The Monster Bed

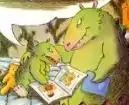
Dennis's mother (right) listens to Dennis (left) explain why he believes humans are under his bed and will get him as he sleeps.

Dennis's mother is a larger monster than Dennis, though obviously of the same species. A caring mother, she tries to get her son, Dennis, to sleep on top of his bed and to discontinue his fear of humans. When Dennis refuses to sleep on top of his bed, she goes through extreme difficulties to get him to sleep. She keeps the light on, she gives Dennis his teddy bear.